Cleveland, Tasmania

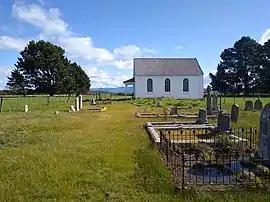
Cleveland Church

Cleveland is a rural locality in the local government area (LGA) of Northern Midlands in the Central LGA region of Tasmania. The locality is about south-east of the town of Longford. The 2016 census recorded a population of 45 for the state suburb of Cleveland.